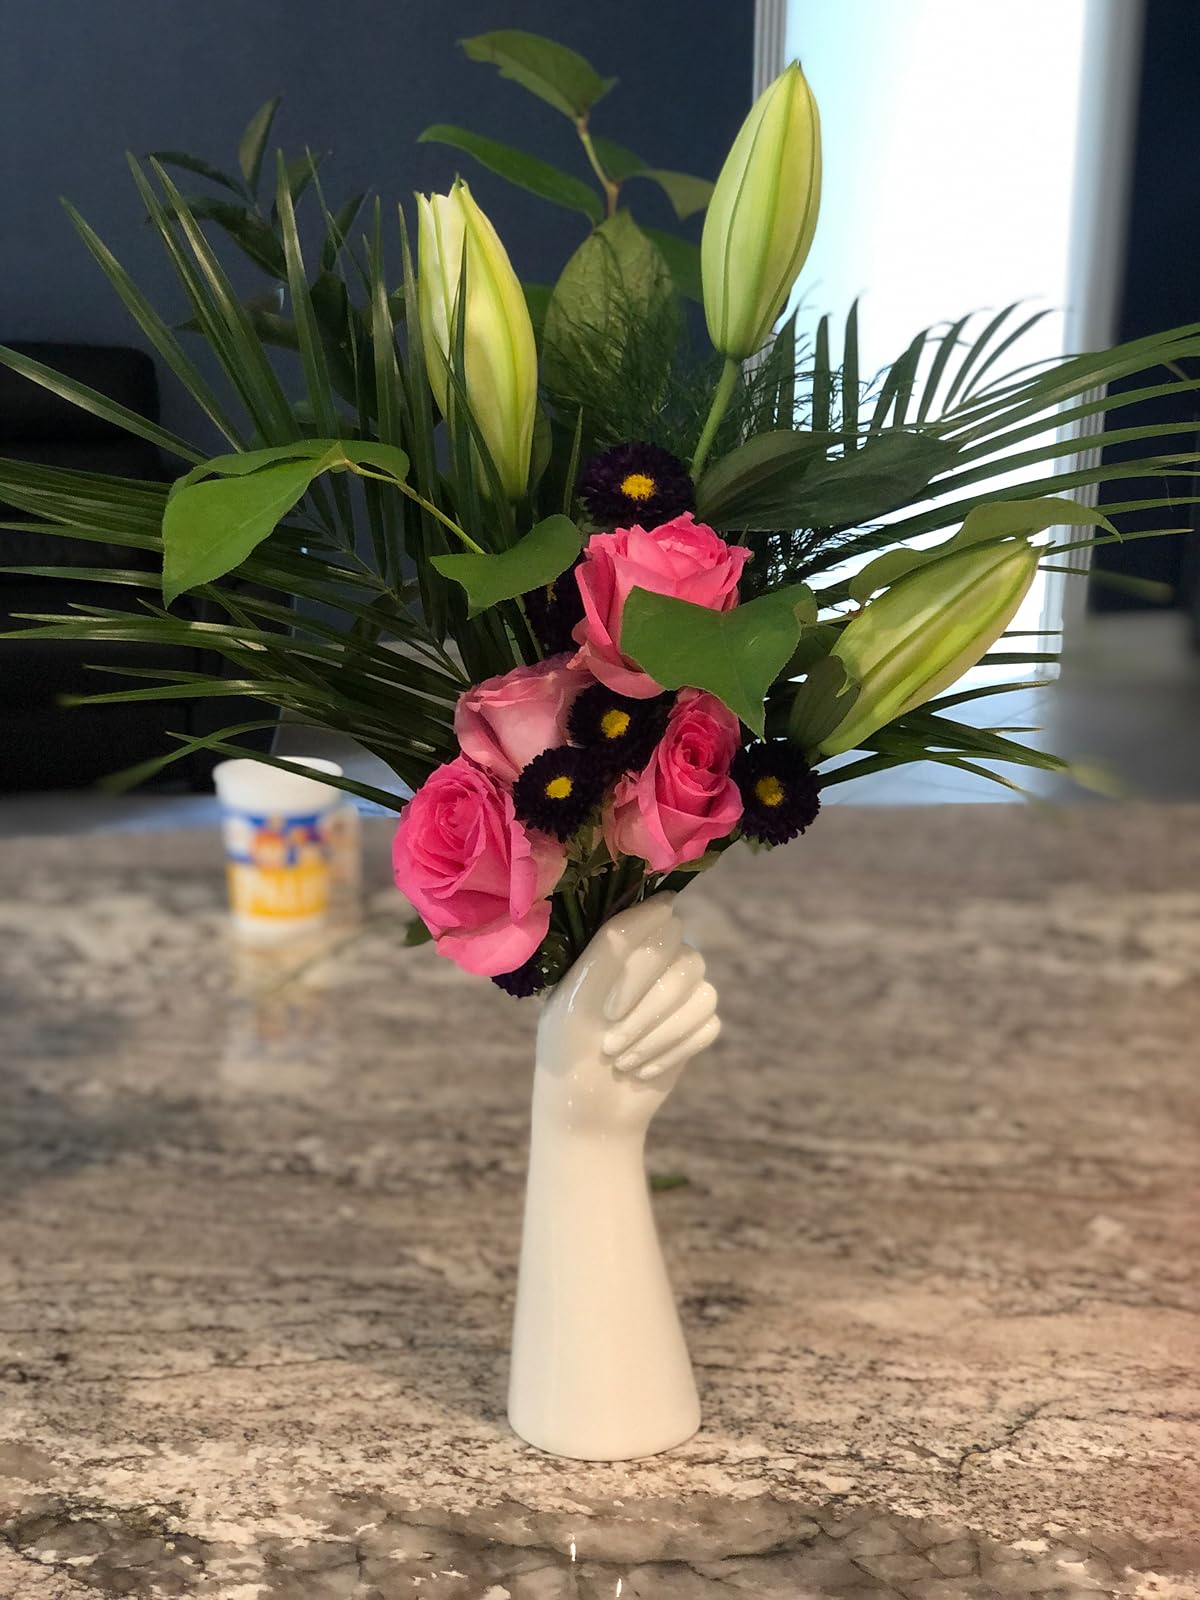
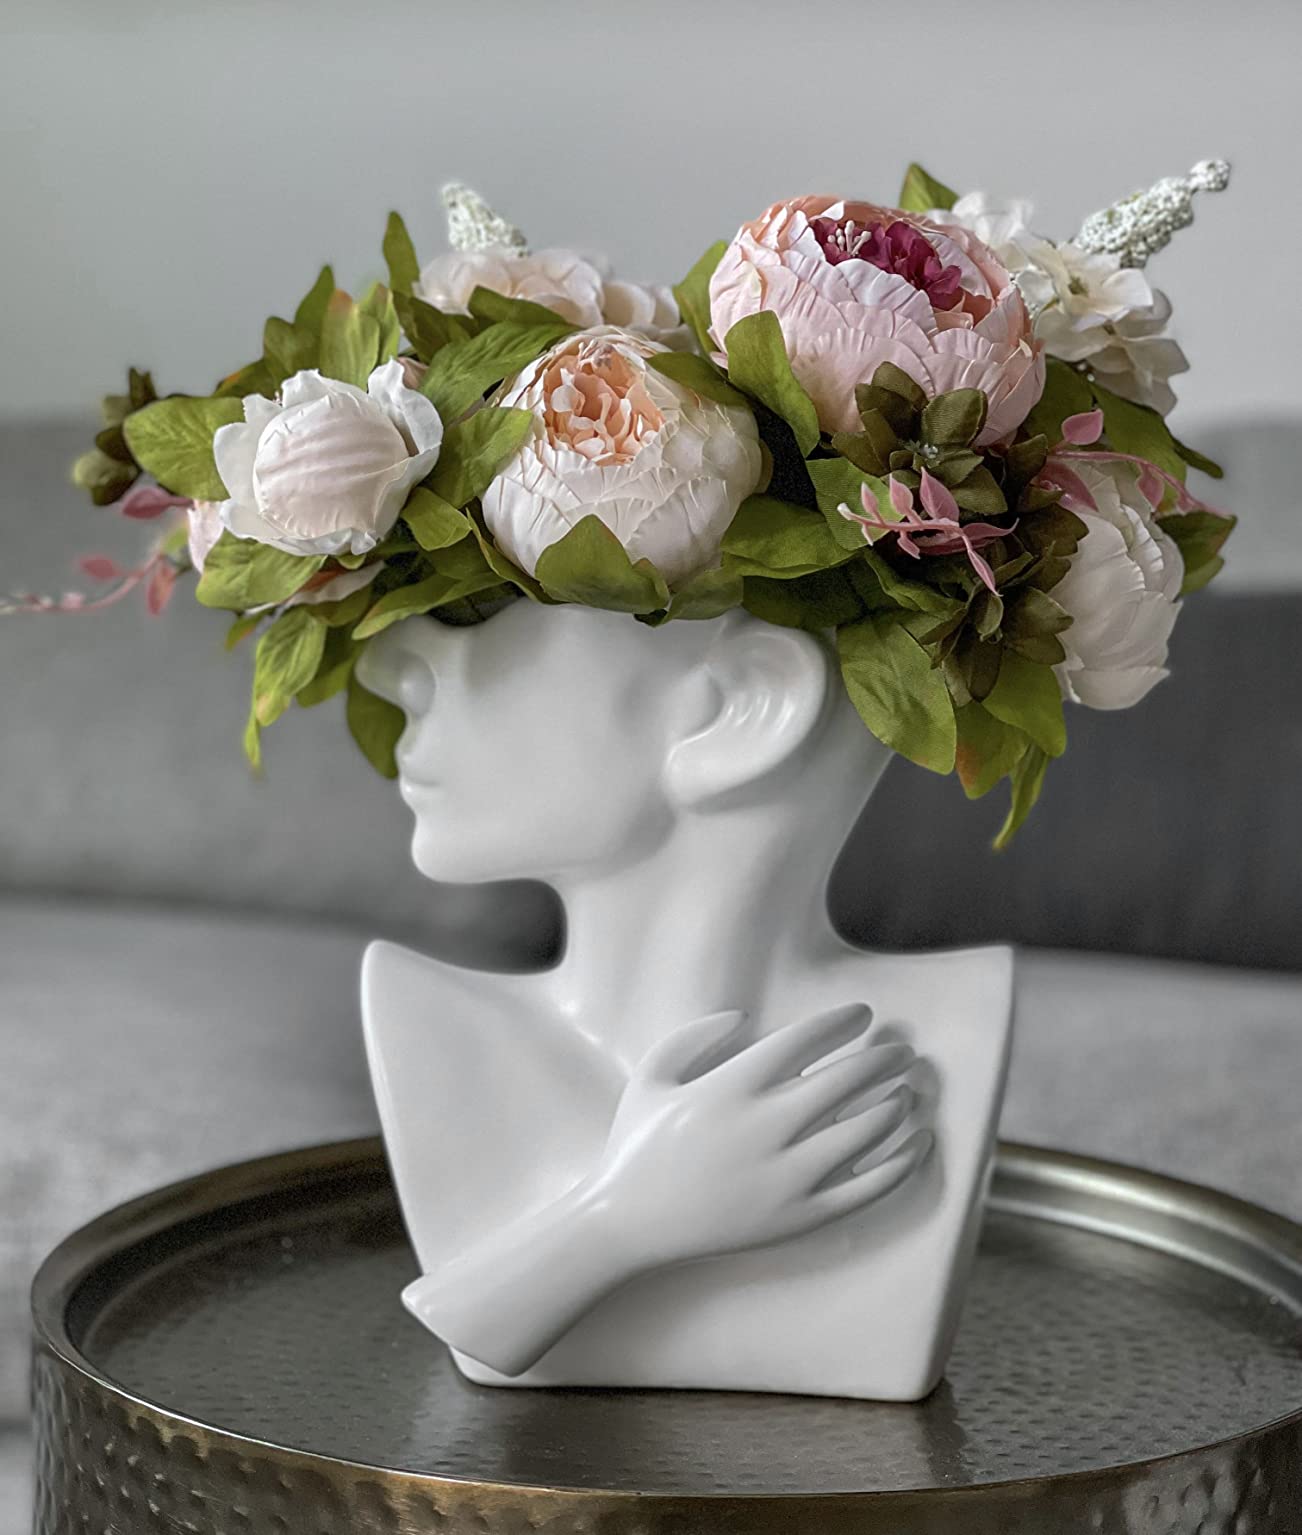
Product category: vase
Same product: no